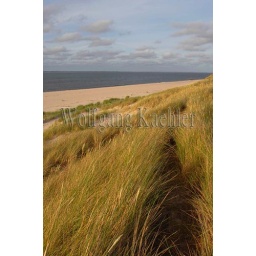
Germany, schleswig holstein, north sea, north frisian islands, sylt island, ellenbogen near list, beach with dune grass